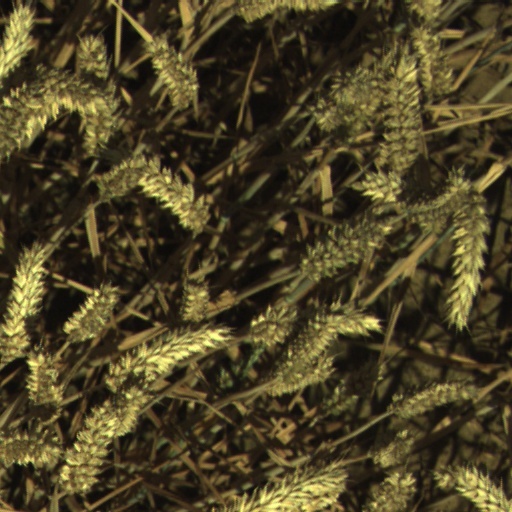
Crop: wheat